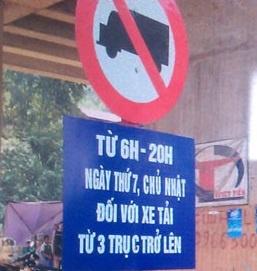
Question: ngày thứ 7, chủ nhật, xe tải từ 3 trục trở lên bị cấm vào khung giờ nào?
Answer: ngày thứ 7, chủ nhật, xe tải từ 3 trục trở lên bị cấm từ 6 h - 20 h